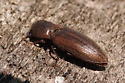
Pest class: clickbeetles_wireworms